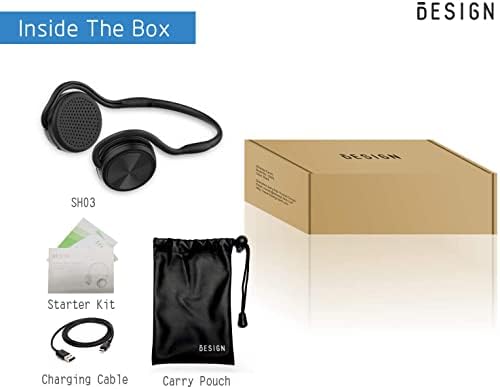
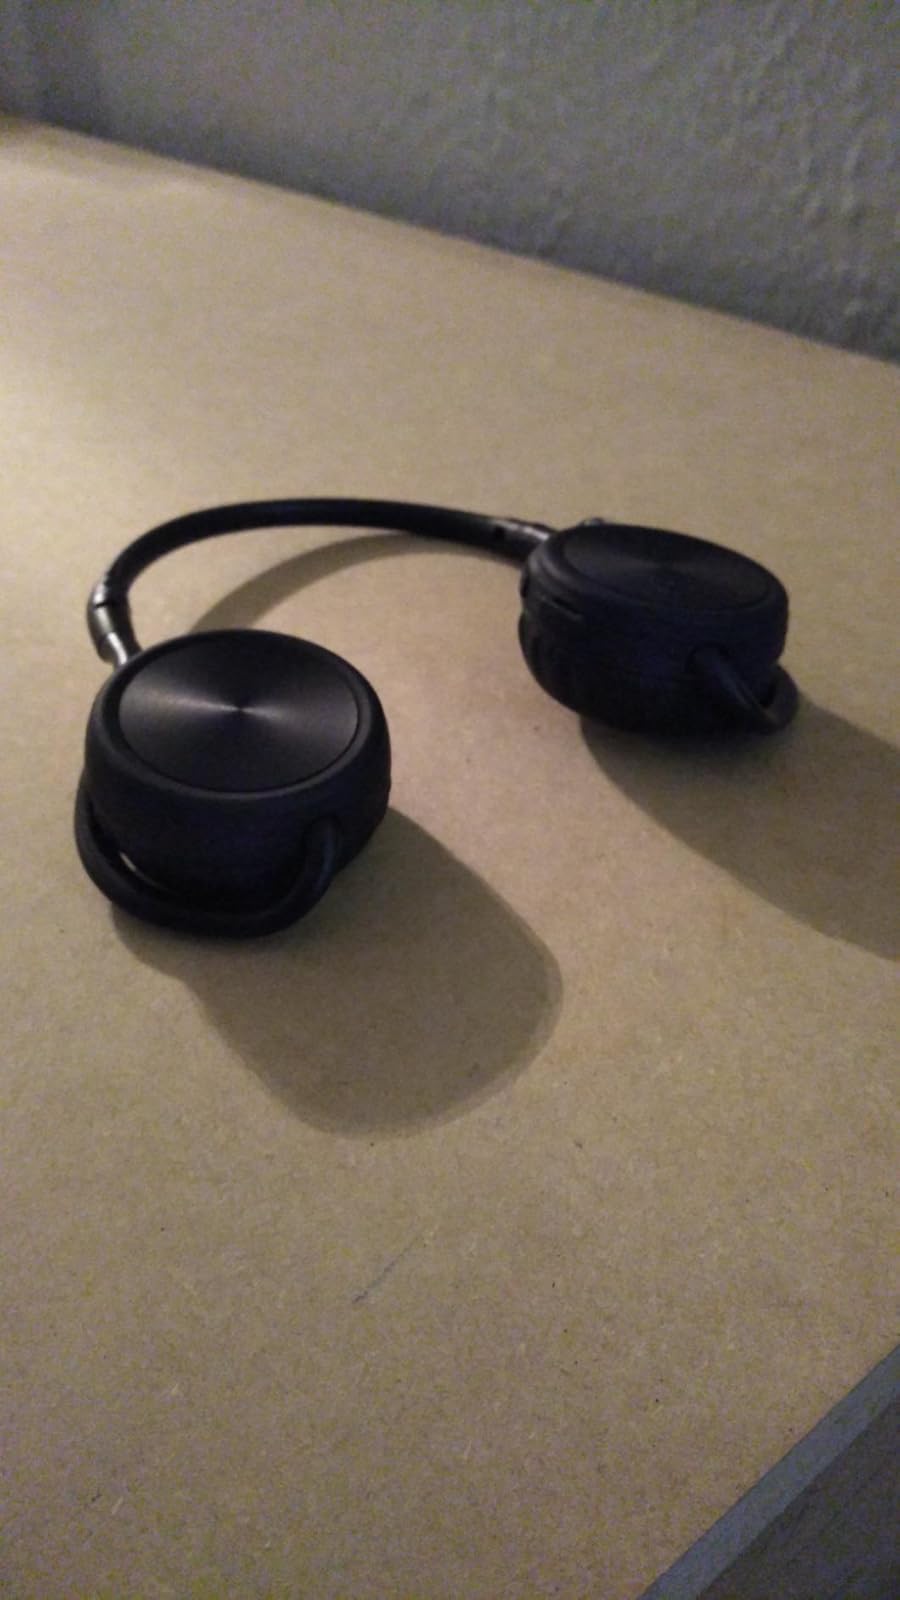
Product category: headphones
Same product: yes